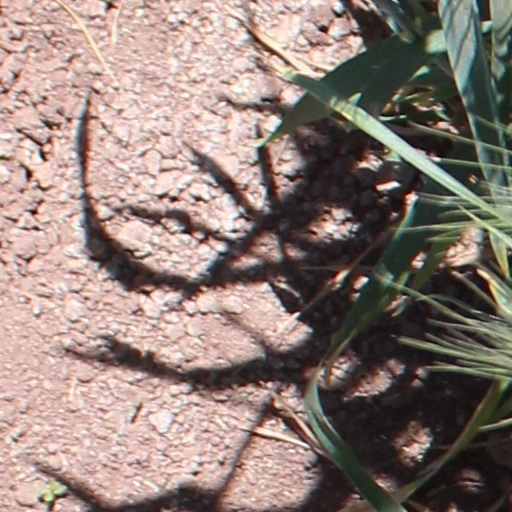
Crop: wheat